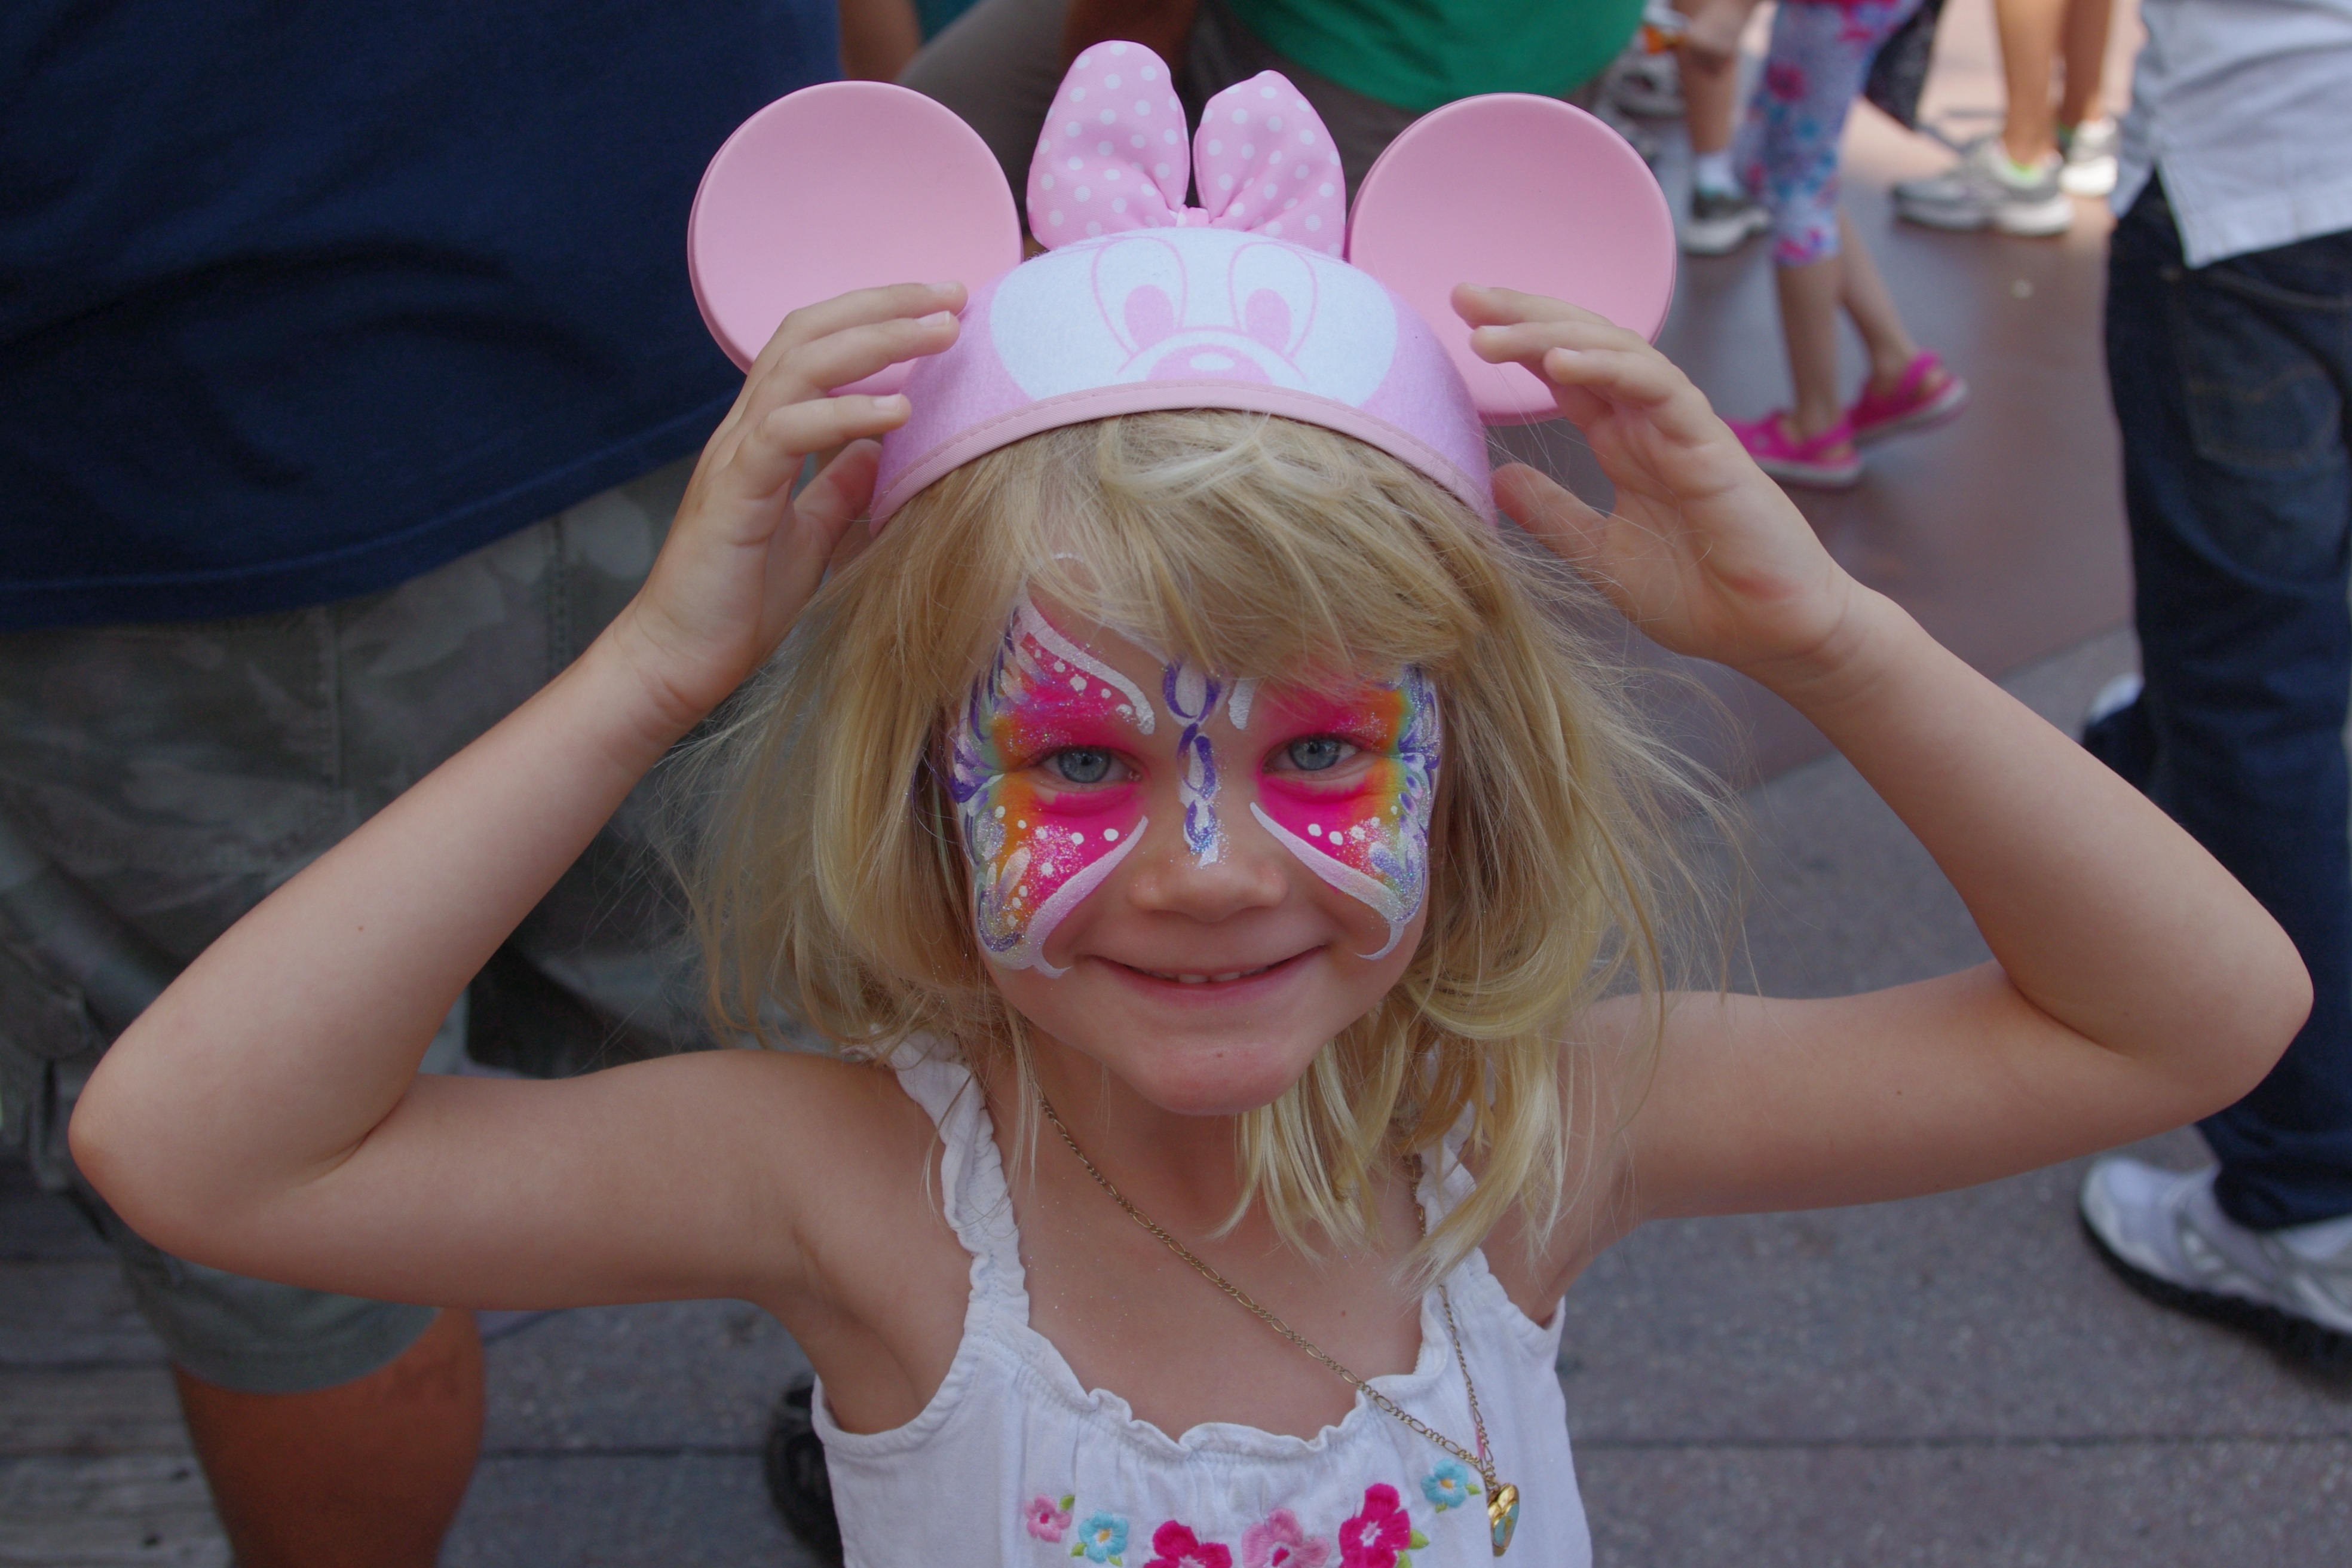
girl, mouse, child, butterfly, clothing, pink, painting, disney, face, art, fun, ears, little, costume, minnie, micky